Ma Biao (politician)

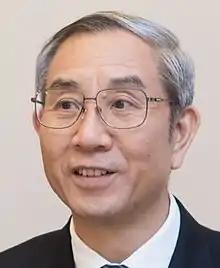
Ma Biao, 2017

Ma Biao (born August 1954) is a retired Chinese politician of ethnic Zhuang heritage. Born in Guangxi, Ma joined the Chinese Communist Party (CCP) in 1985. He was elected chairman of the Guangxi government on January 26, 2008, and served this post until March 2013.